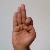
The image shows a hand gesture representing the letter 'F' in Indian Sign Language.